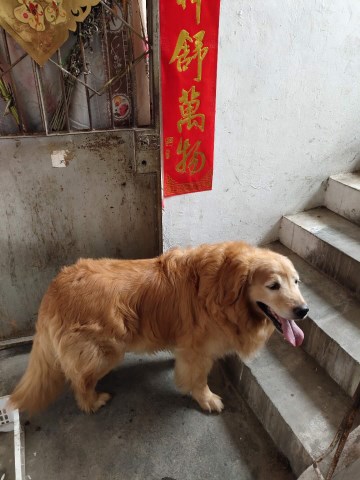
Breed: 5355-n000126-golden_retriever